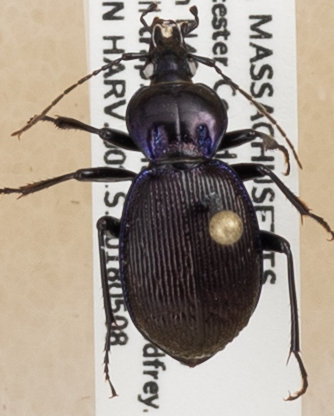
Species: Sphaeroderus stenostomus lecontei
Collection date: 2018-05-08
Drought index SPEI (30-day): -0.036
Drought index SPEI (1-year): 0.32
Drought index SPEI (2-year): -0.8